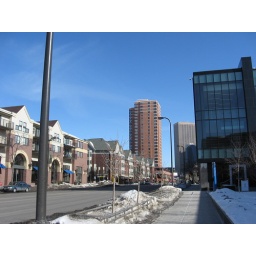
Our building is the tall one in the center, 19th floor